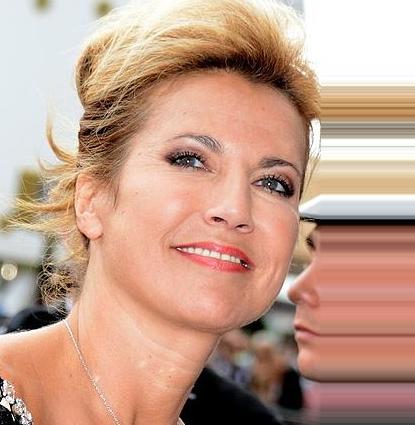
Age: 45